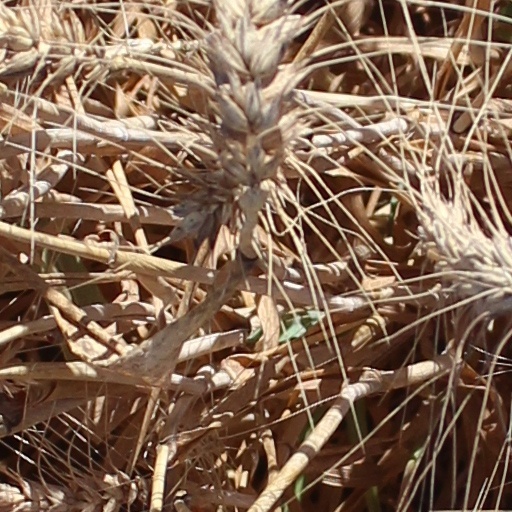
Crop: wheat